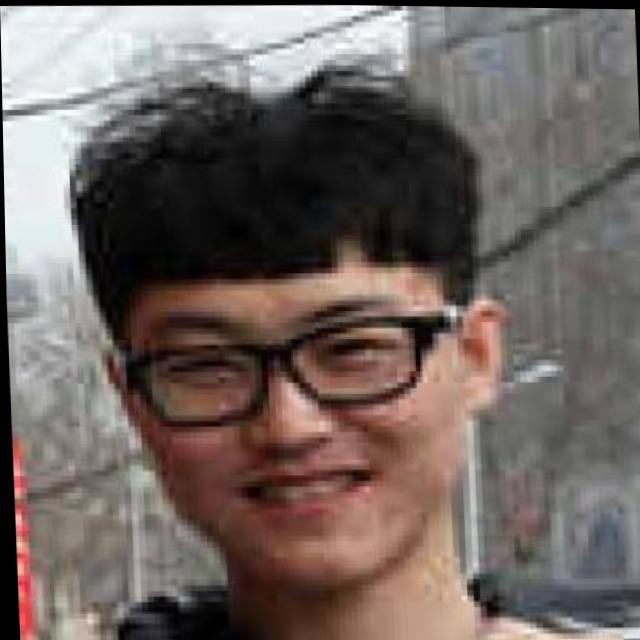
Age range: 21-44